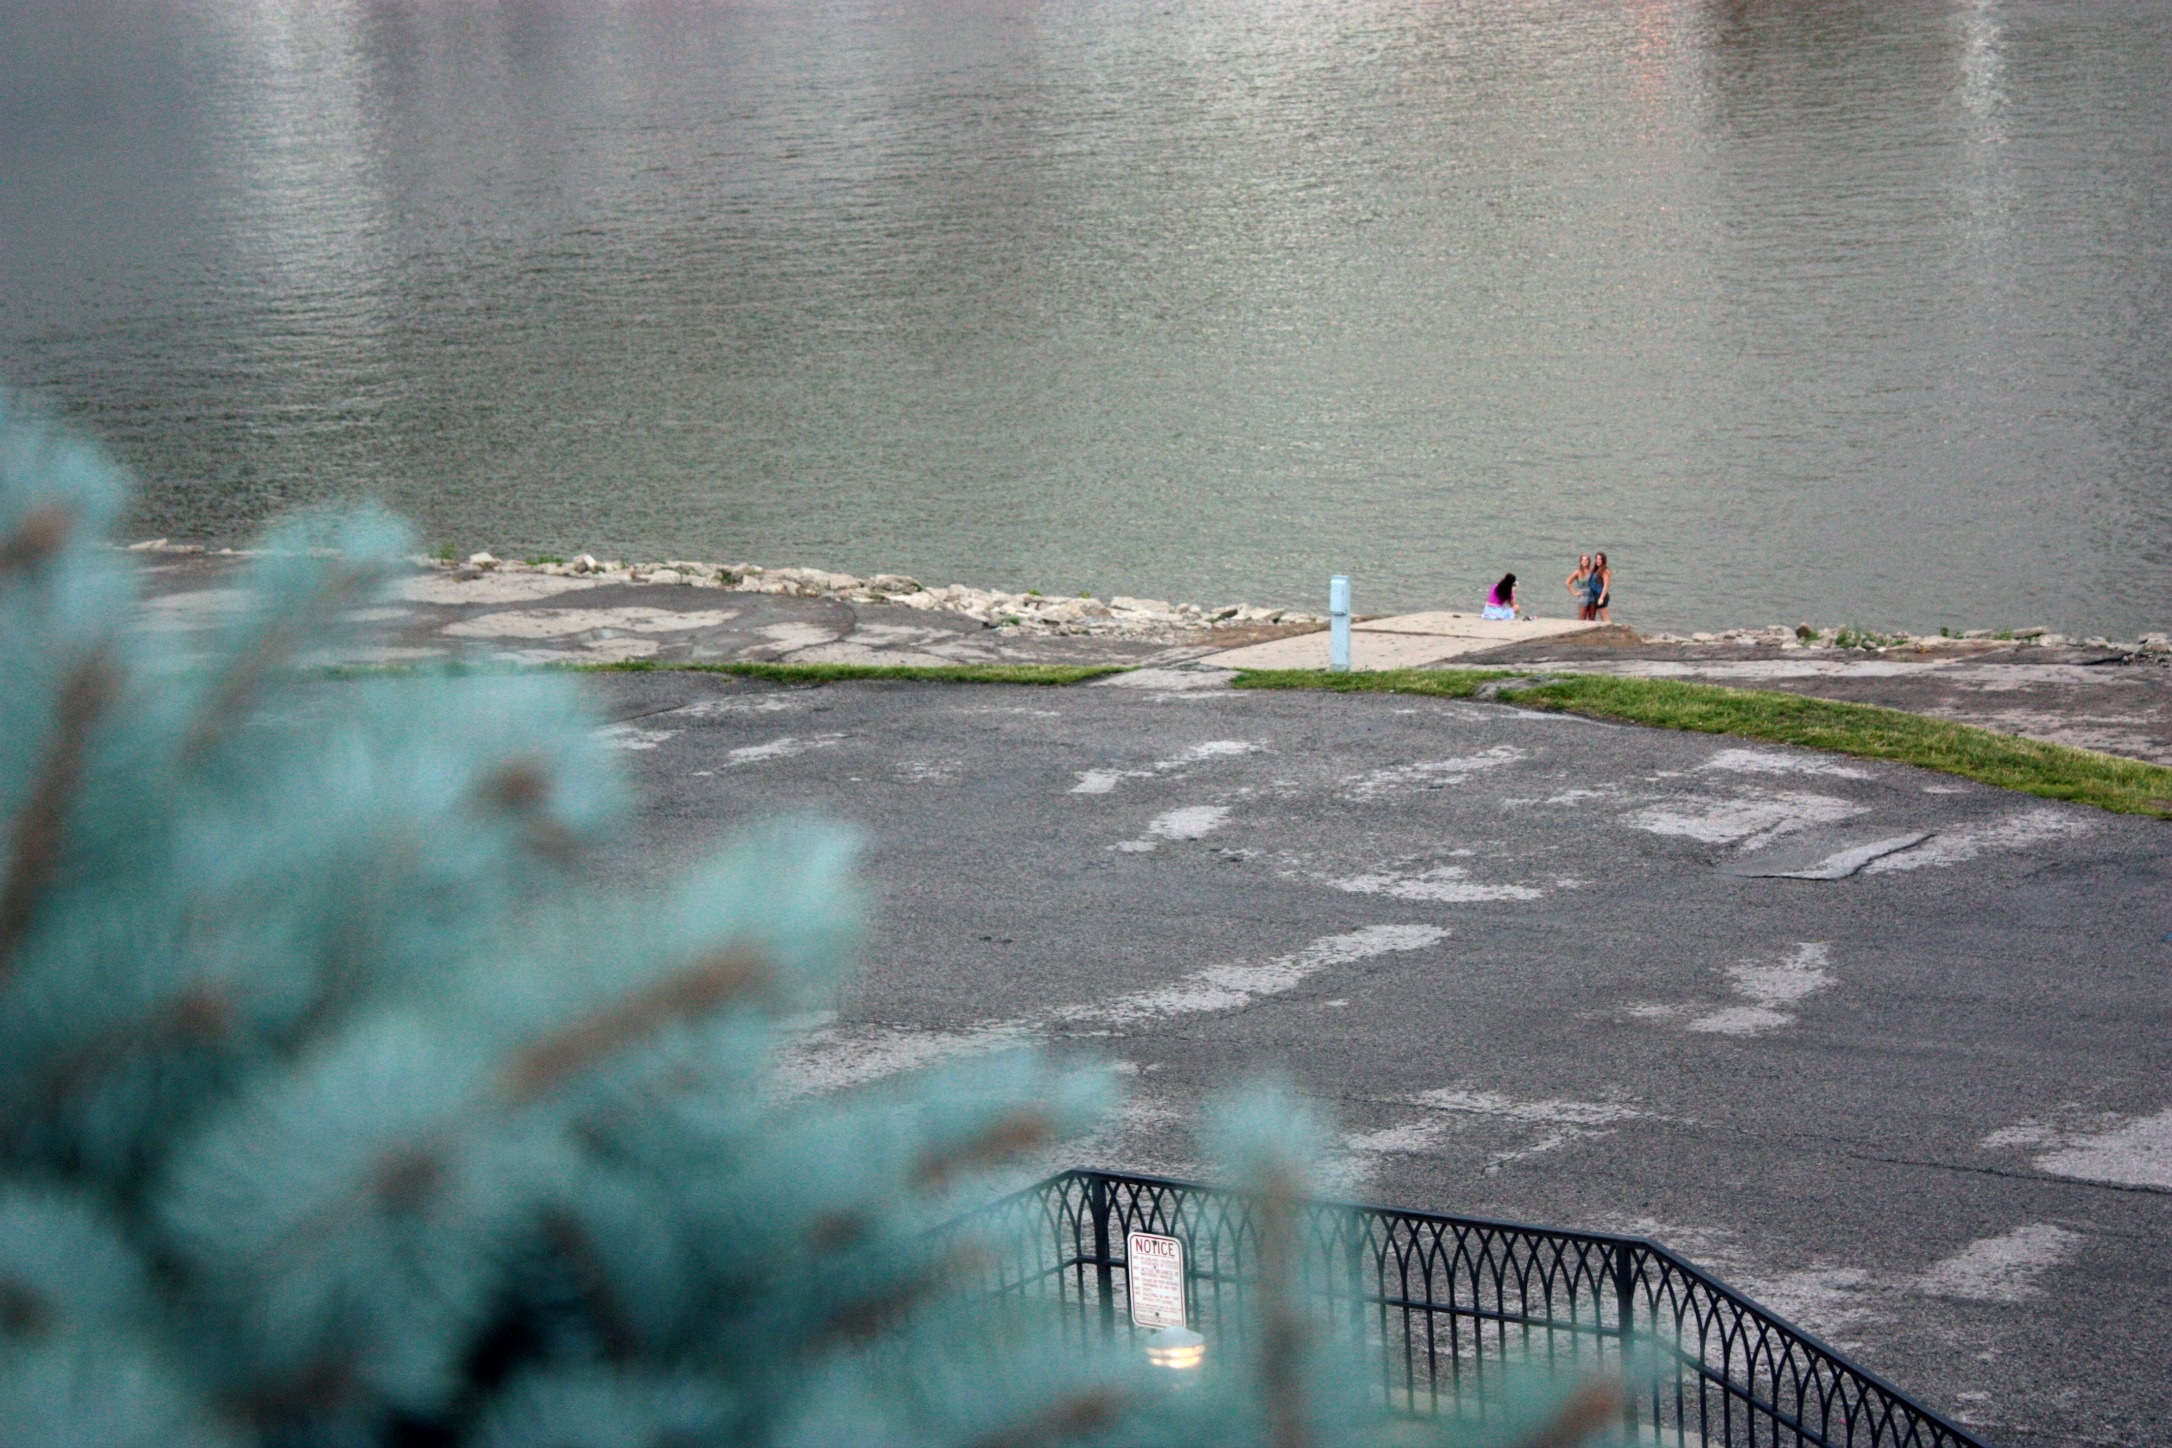
sea, water, wave, reflection, vehicle